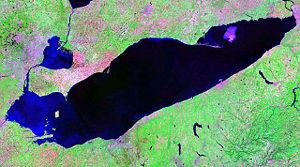
Les microbilles de plastique sont des particules sphériques de plastique composées de polymères synthétiques.